Commission v Ireland (C-249/81)

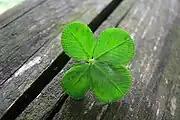

Commission v Ireland (1982) Case 249/81 is an EU law case, concerning the free movement of goods in the European Union.